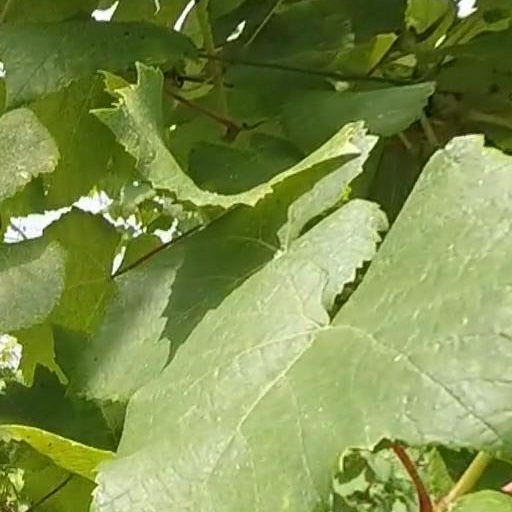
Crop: grape